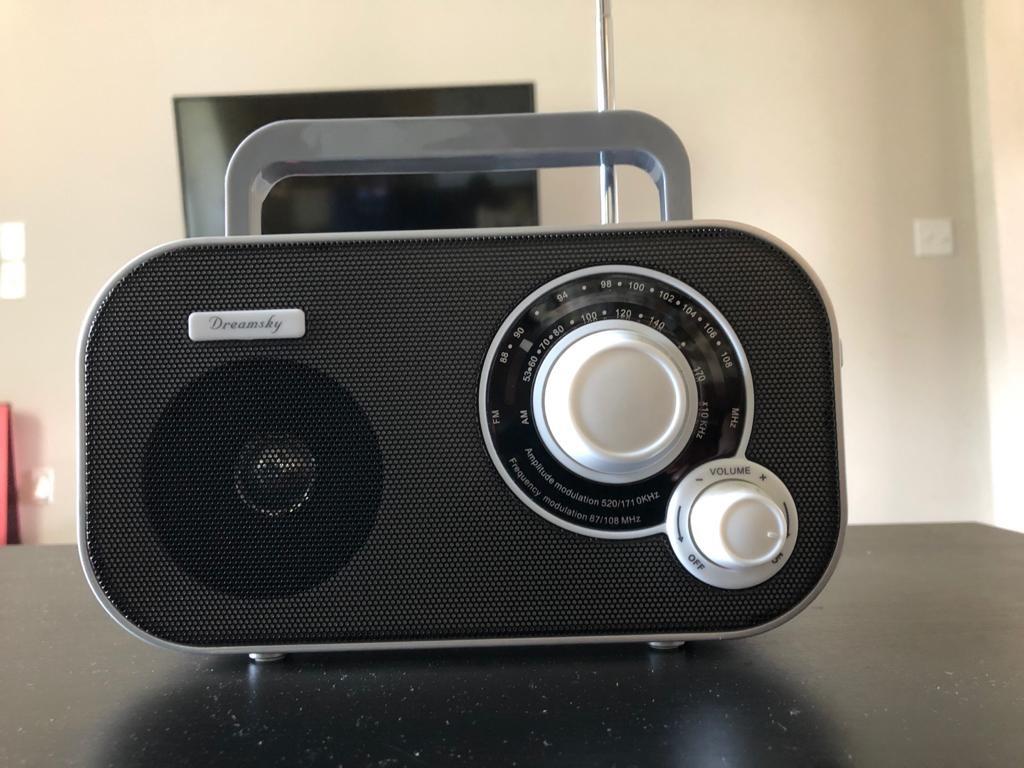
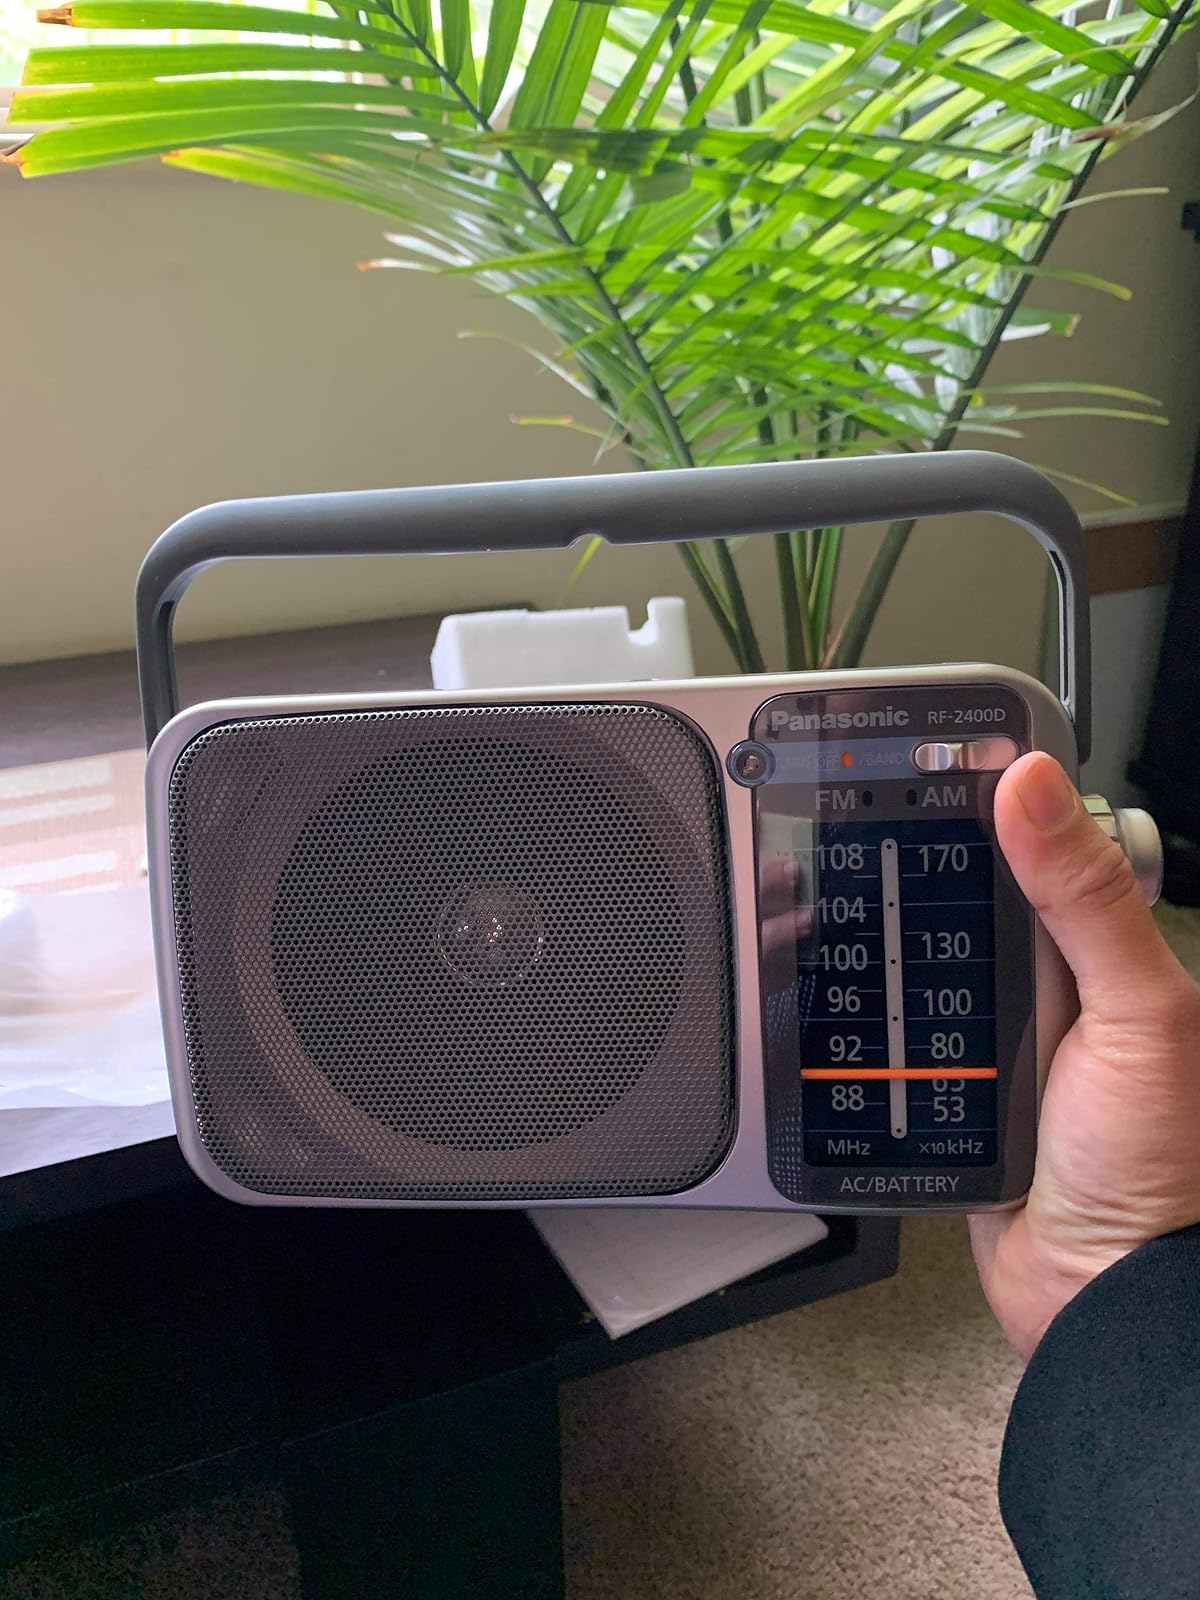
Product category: radio
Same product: no